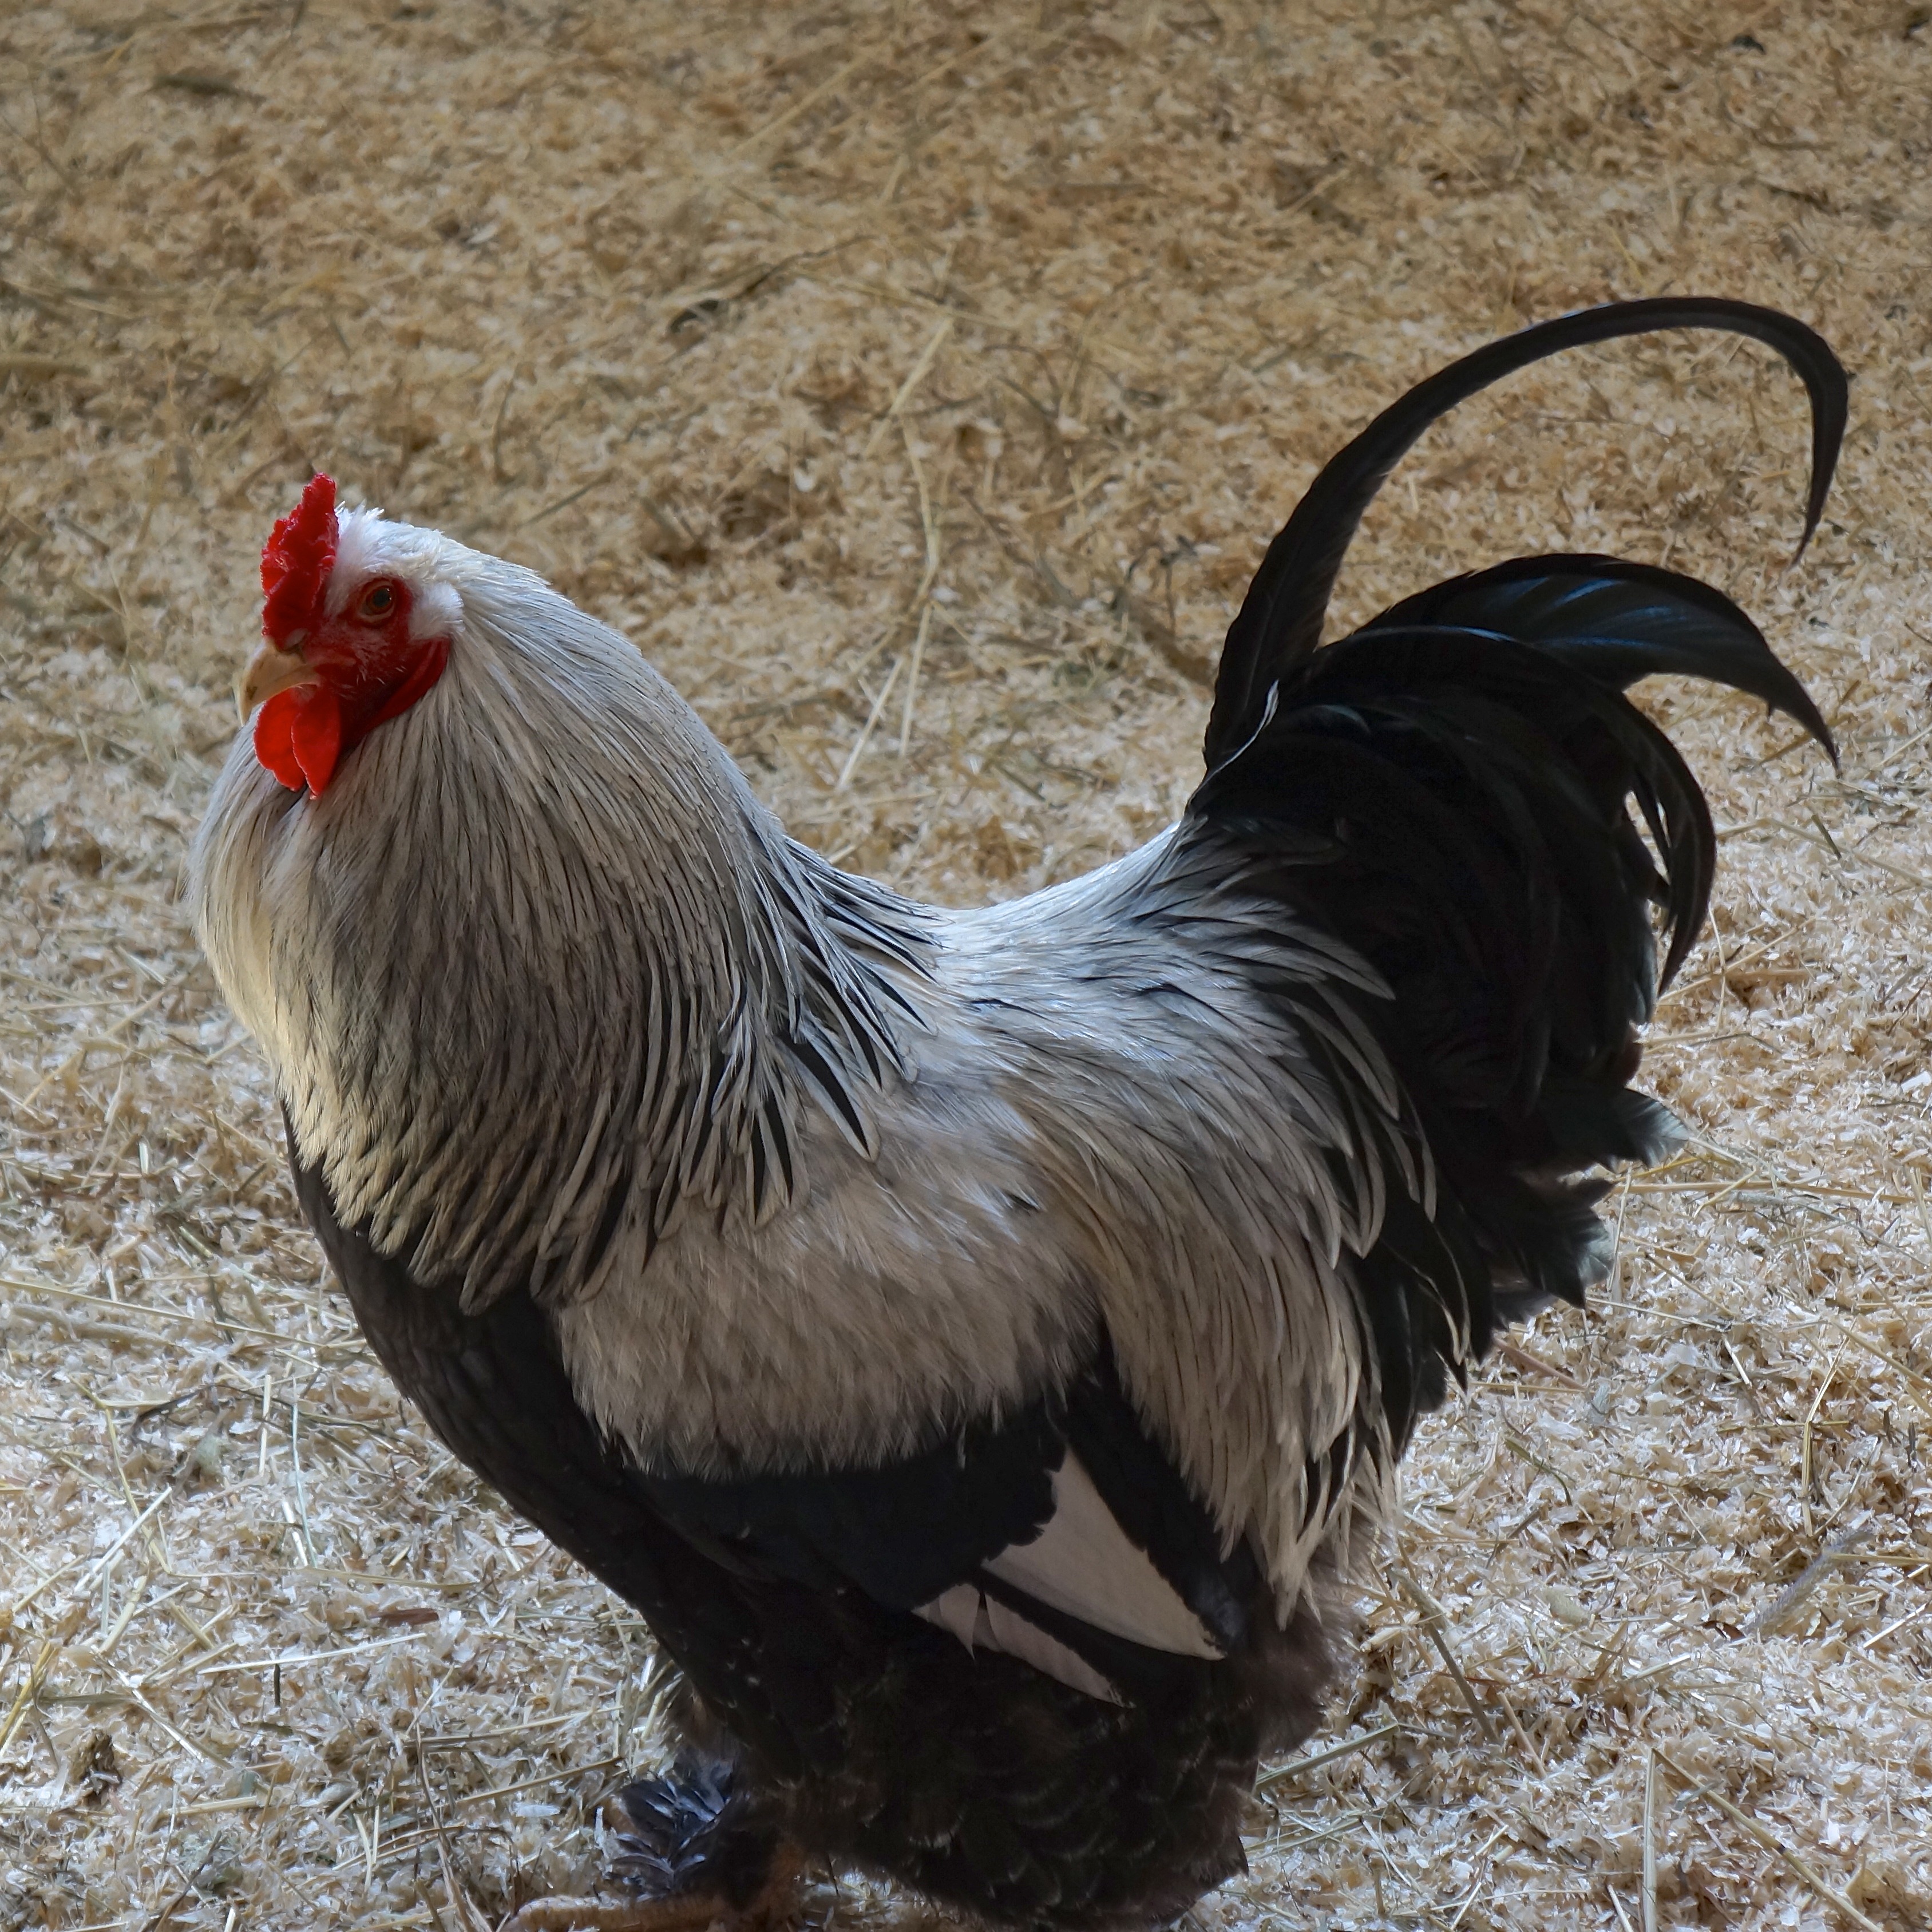
bird, wing, beak, chicken, fowl, fauna, rooster, domestic animal, cock, galliformes, vertebrate, phasianidae